Seven Hills of Shimla

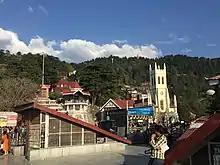
View of Jakhu hill from The Ridge

Jakhu Hill is the first hill of Shimla. It is the highest hill of Shimla, located at the high attitude of the 8048 feet from sea level, and the most famous hill of Shimla. The hill is the part of the central Shimla and is crowned by the temple dedicated to Lord Hanuman Jakhu Temple and a statue in its premises i.e. "Shri Hanuman Jakhu". The hill is secured with Alpine trees. The hill is also infamous for its mischievous monkeys.